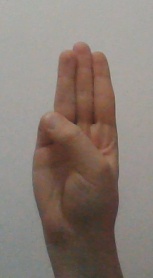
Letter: thaa